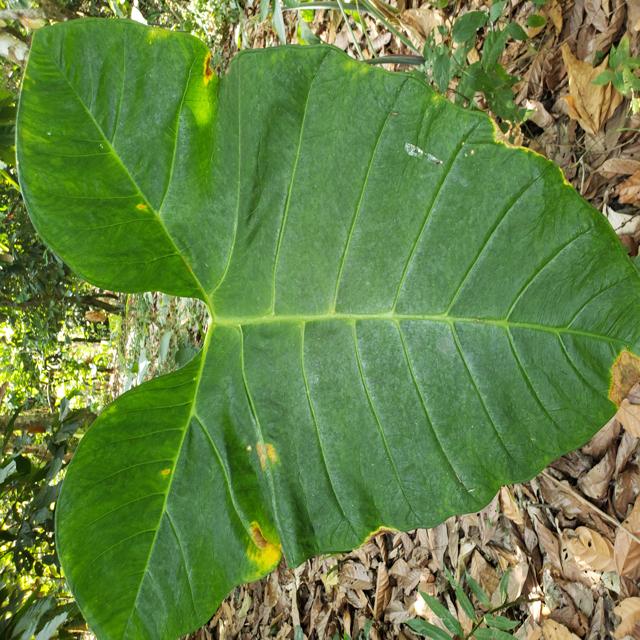
Label: Early_Blight